Stephen Rowland Pierce

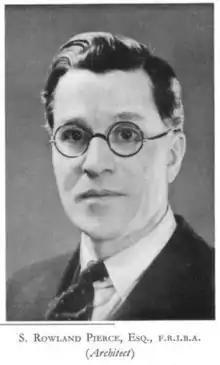

Stephen Rowland Pierce F.R.I.B.A, F.S.A. (1896–1966) was an architect and town planning consultant. In partnership with Charles Holloway James he designed several large British public buildings, including Norwich City Hall.